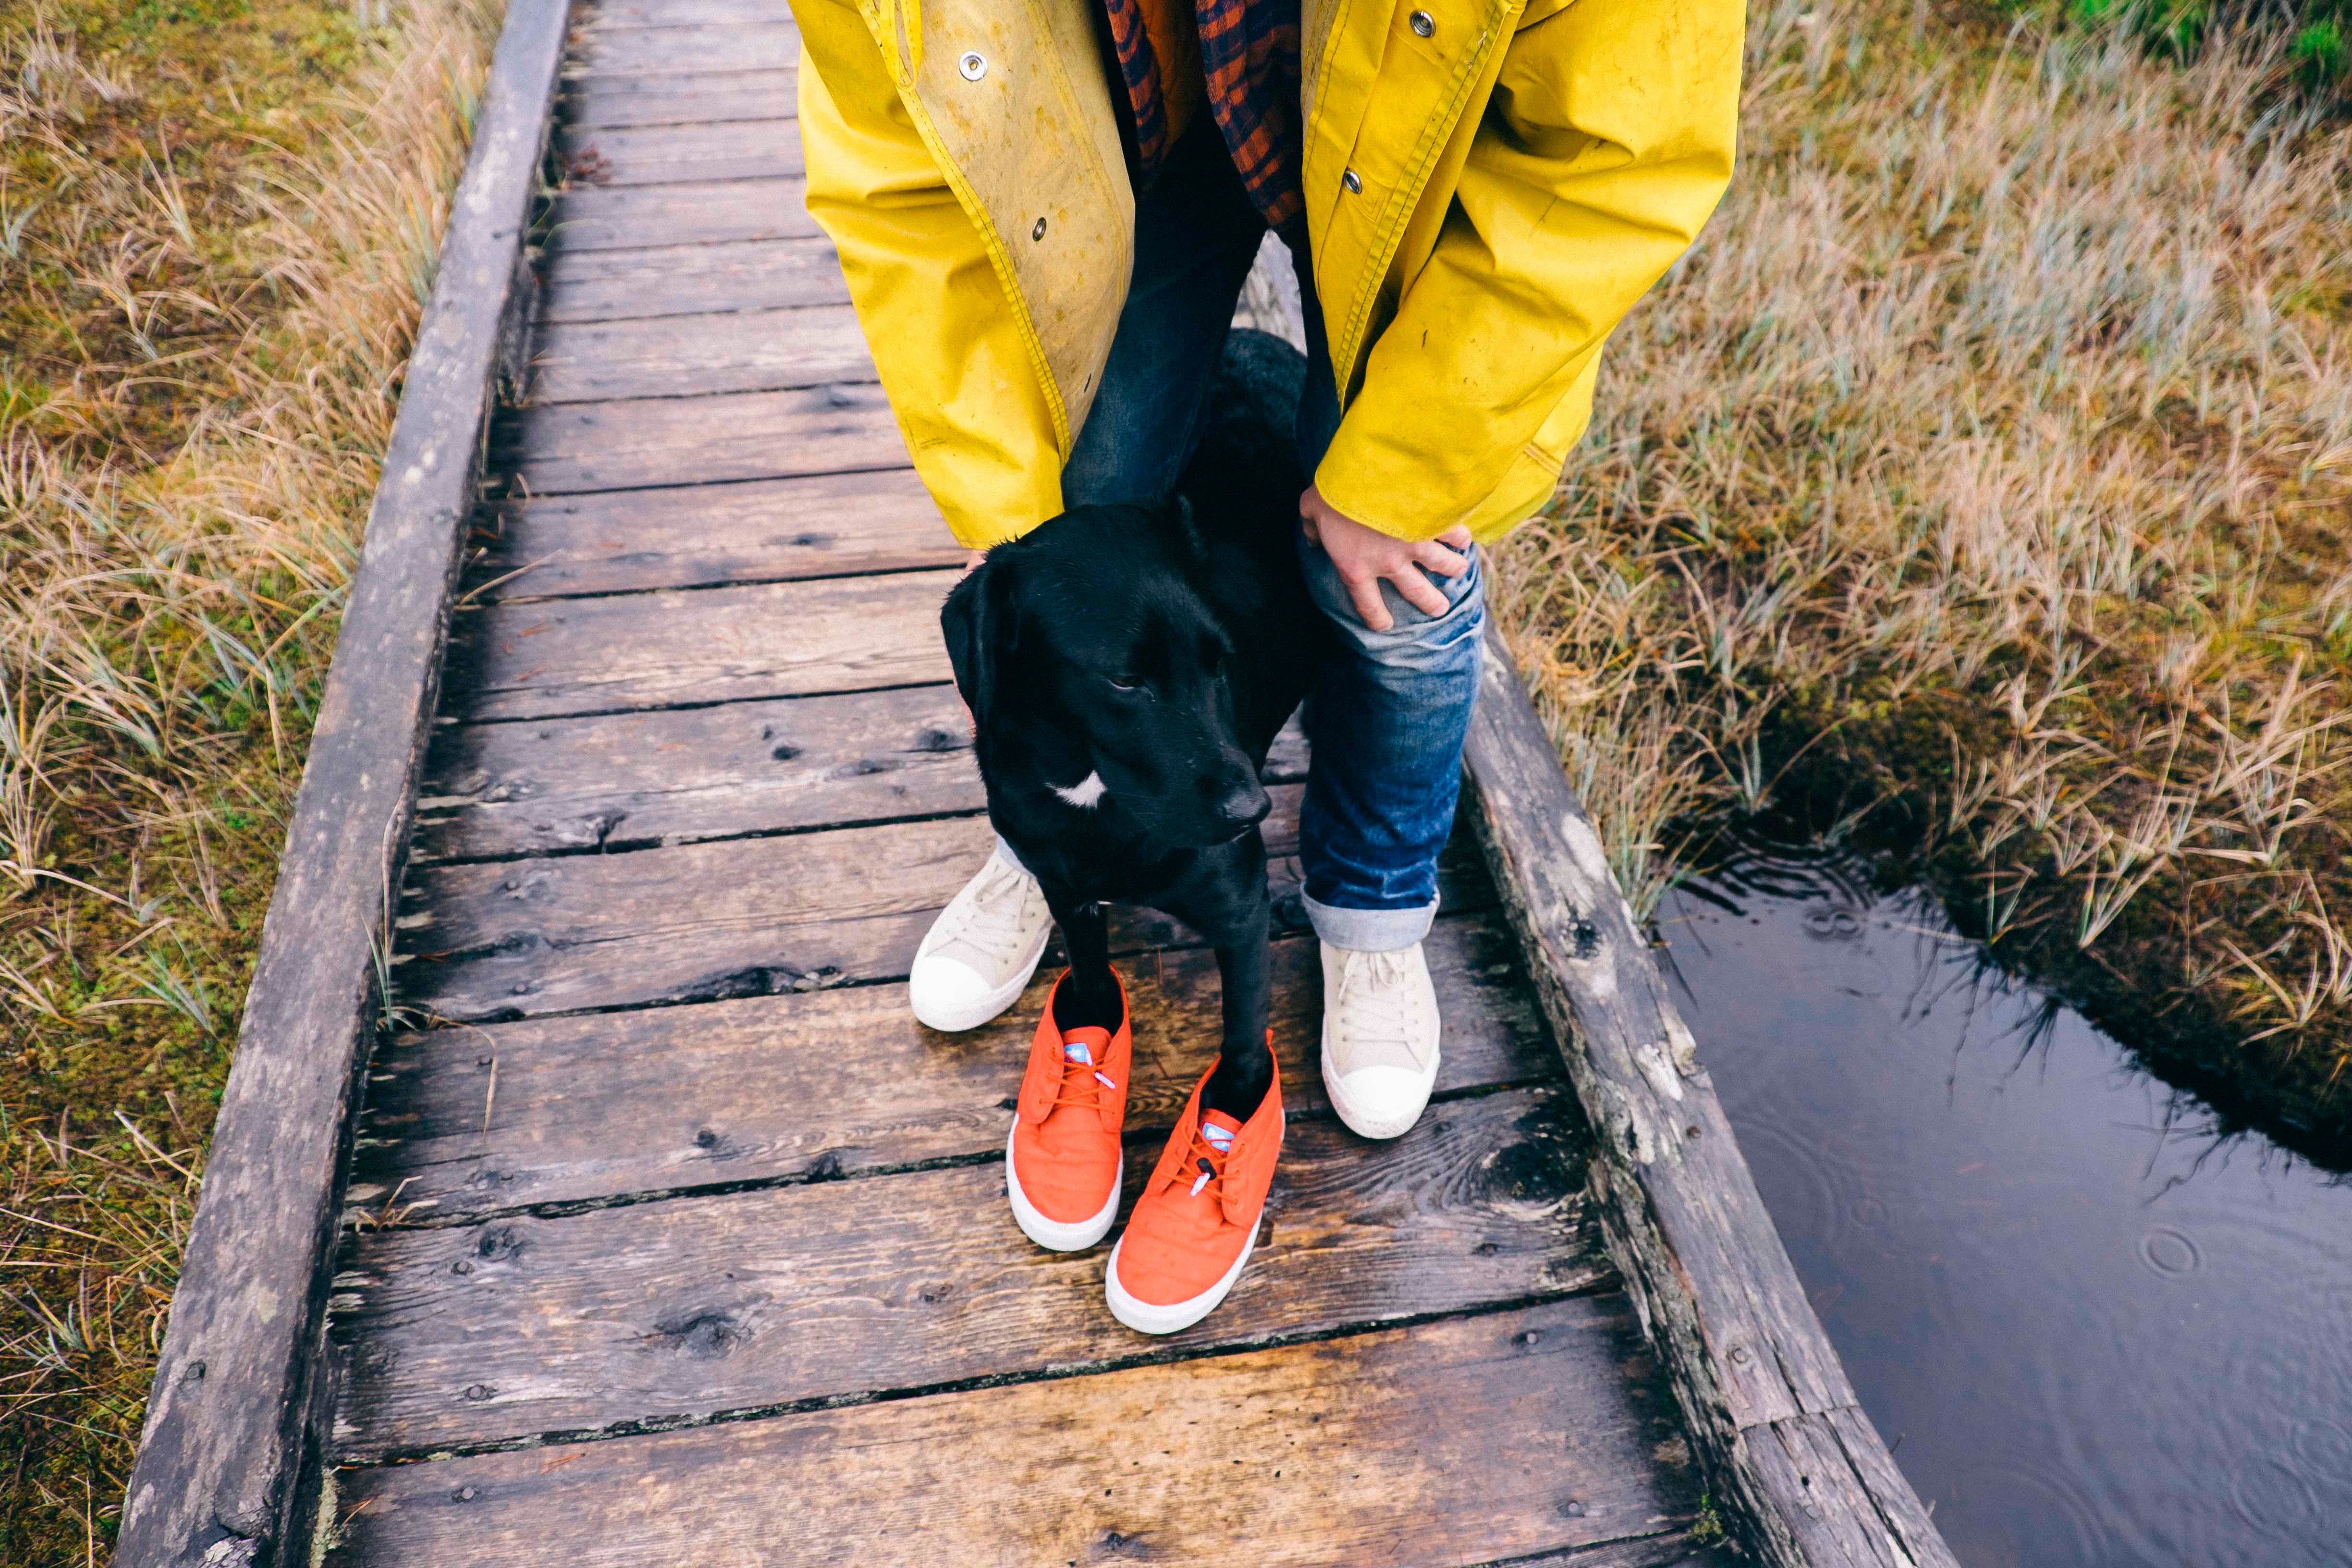
spring, season, footwear